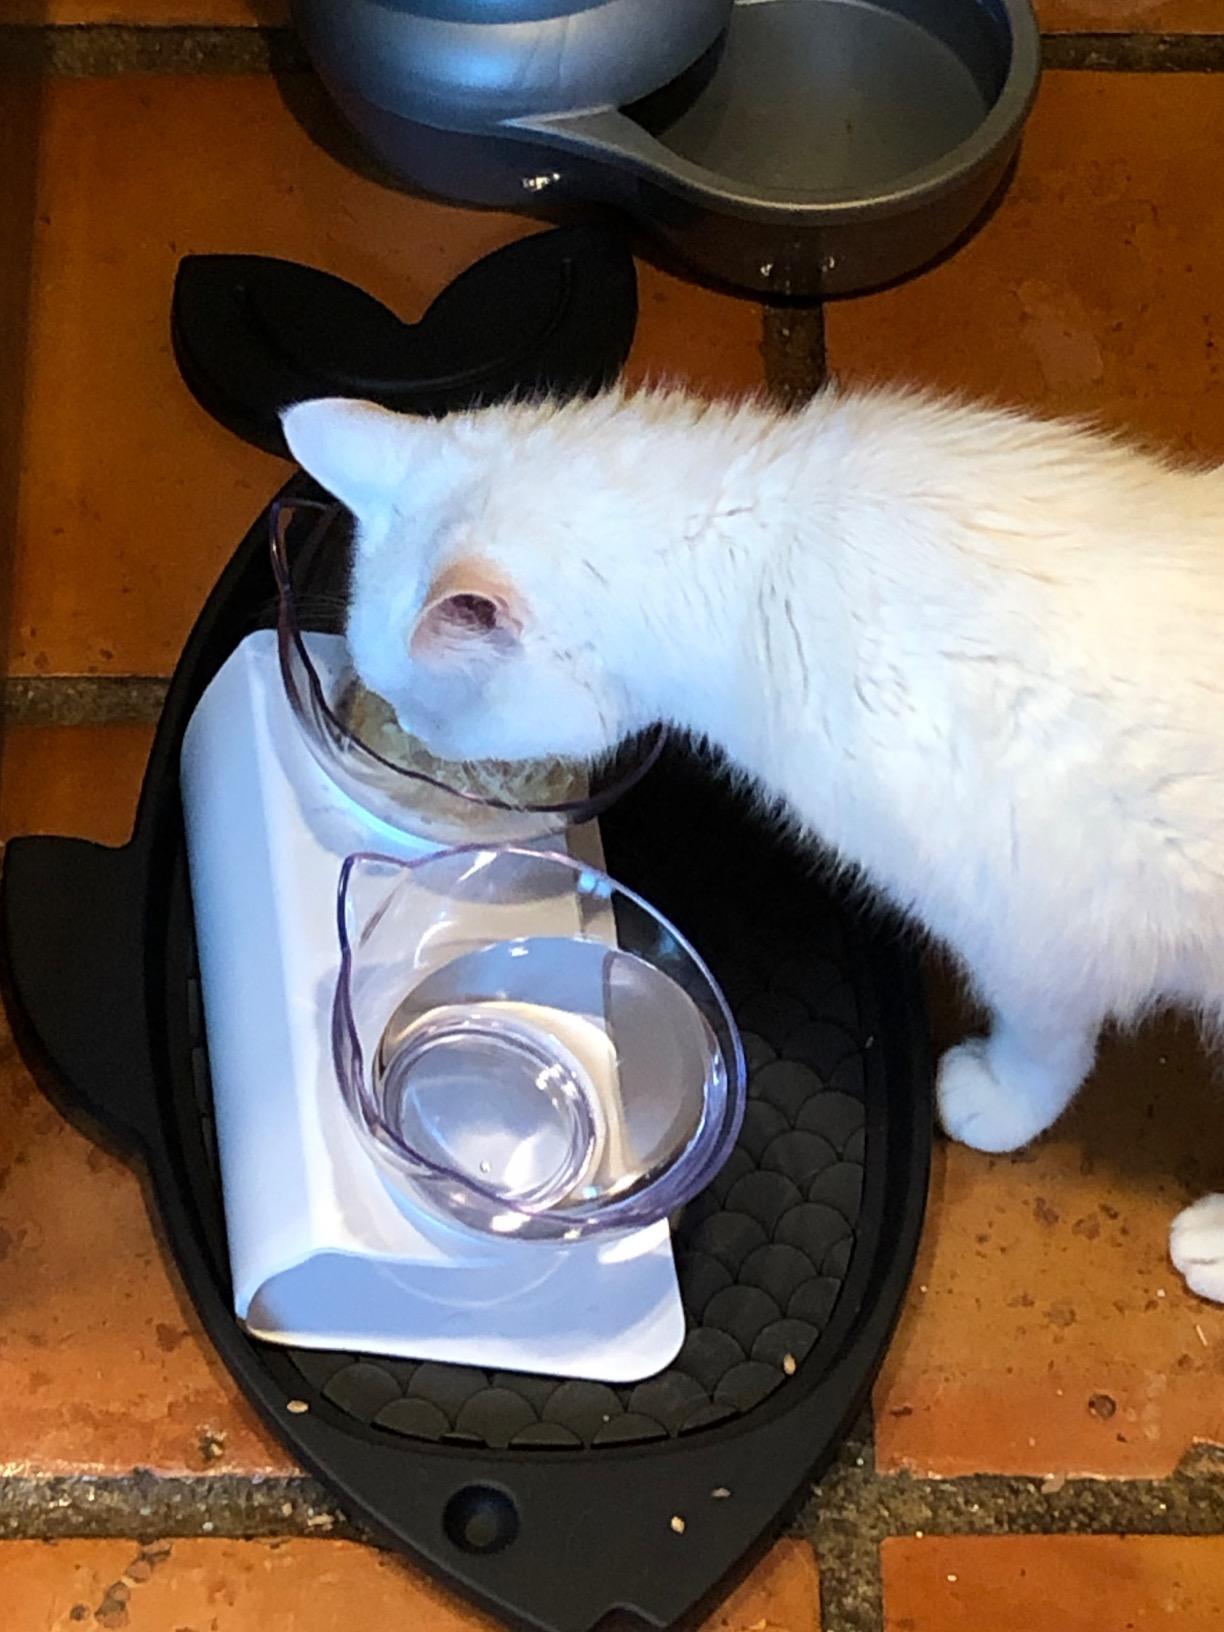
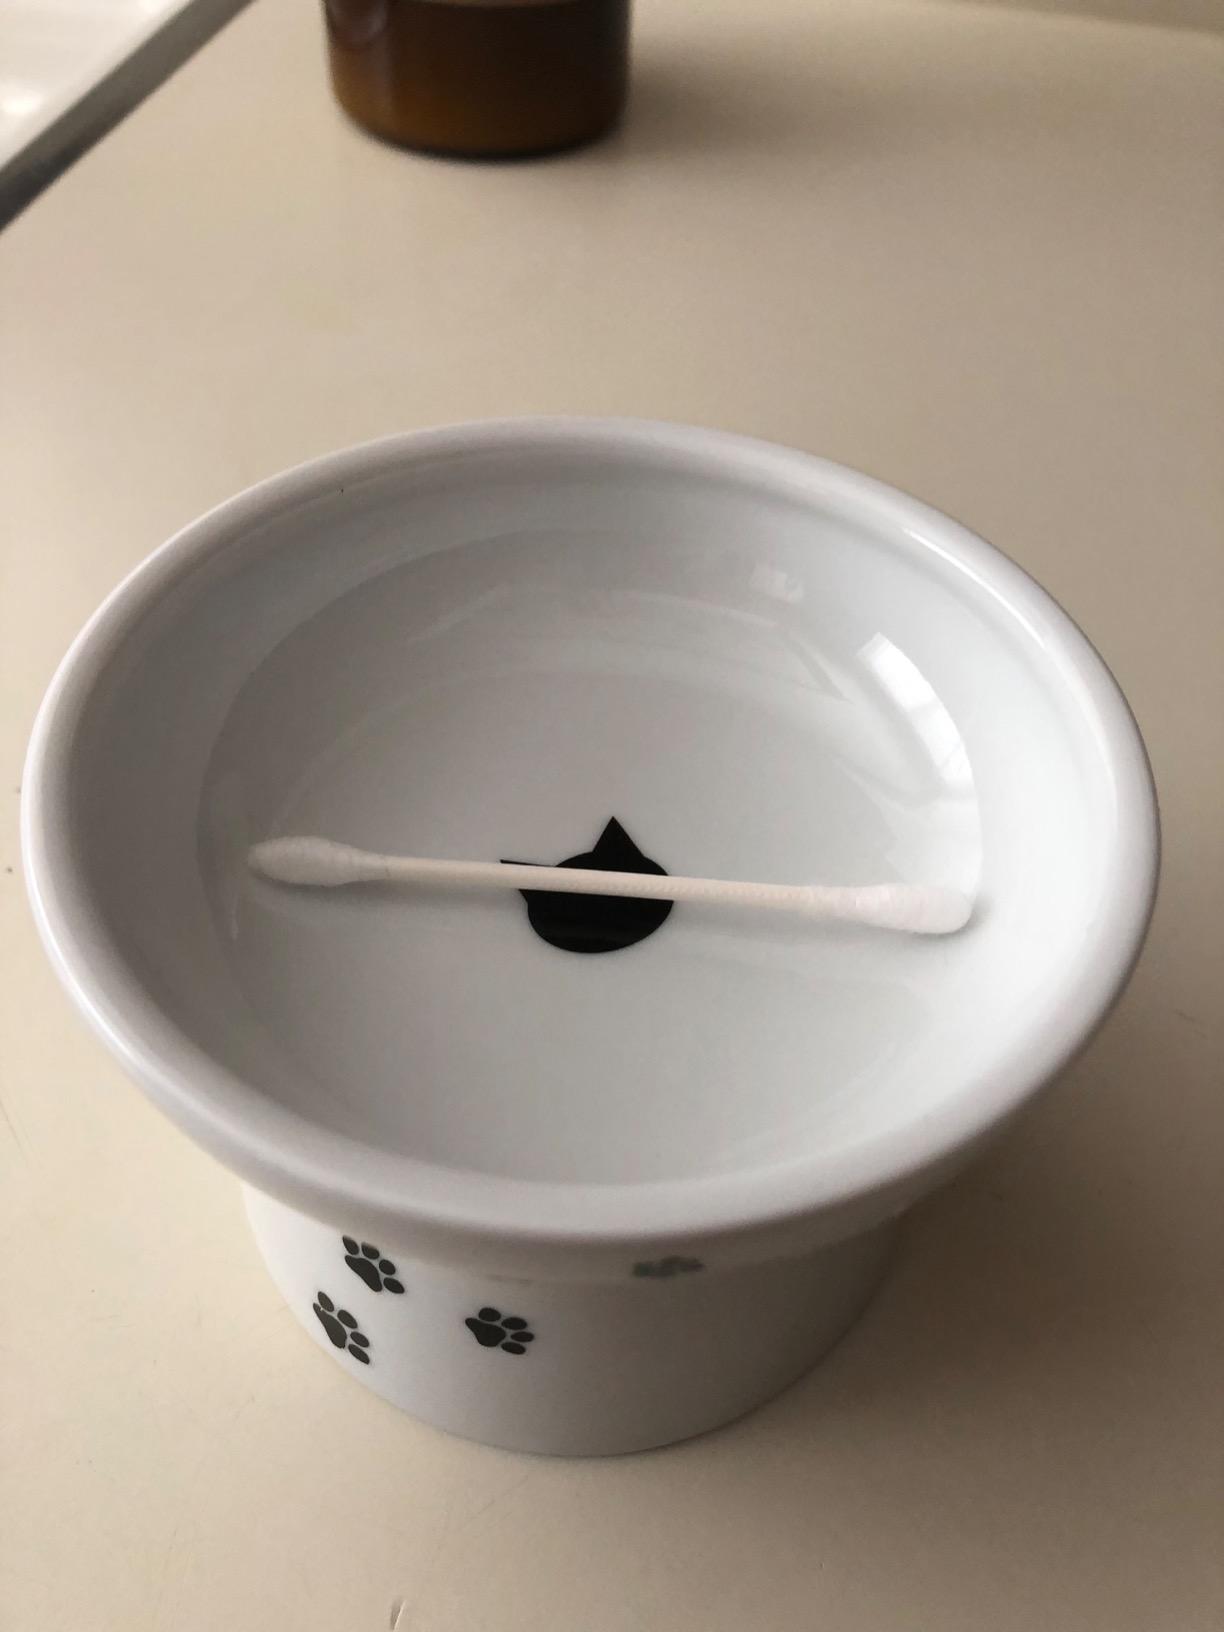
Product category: items_bowl
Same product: no